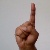
The image shows a hand gesture representing the letter 'D' in Indian Sign Language.